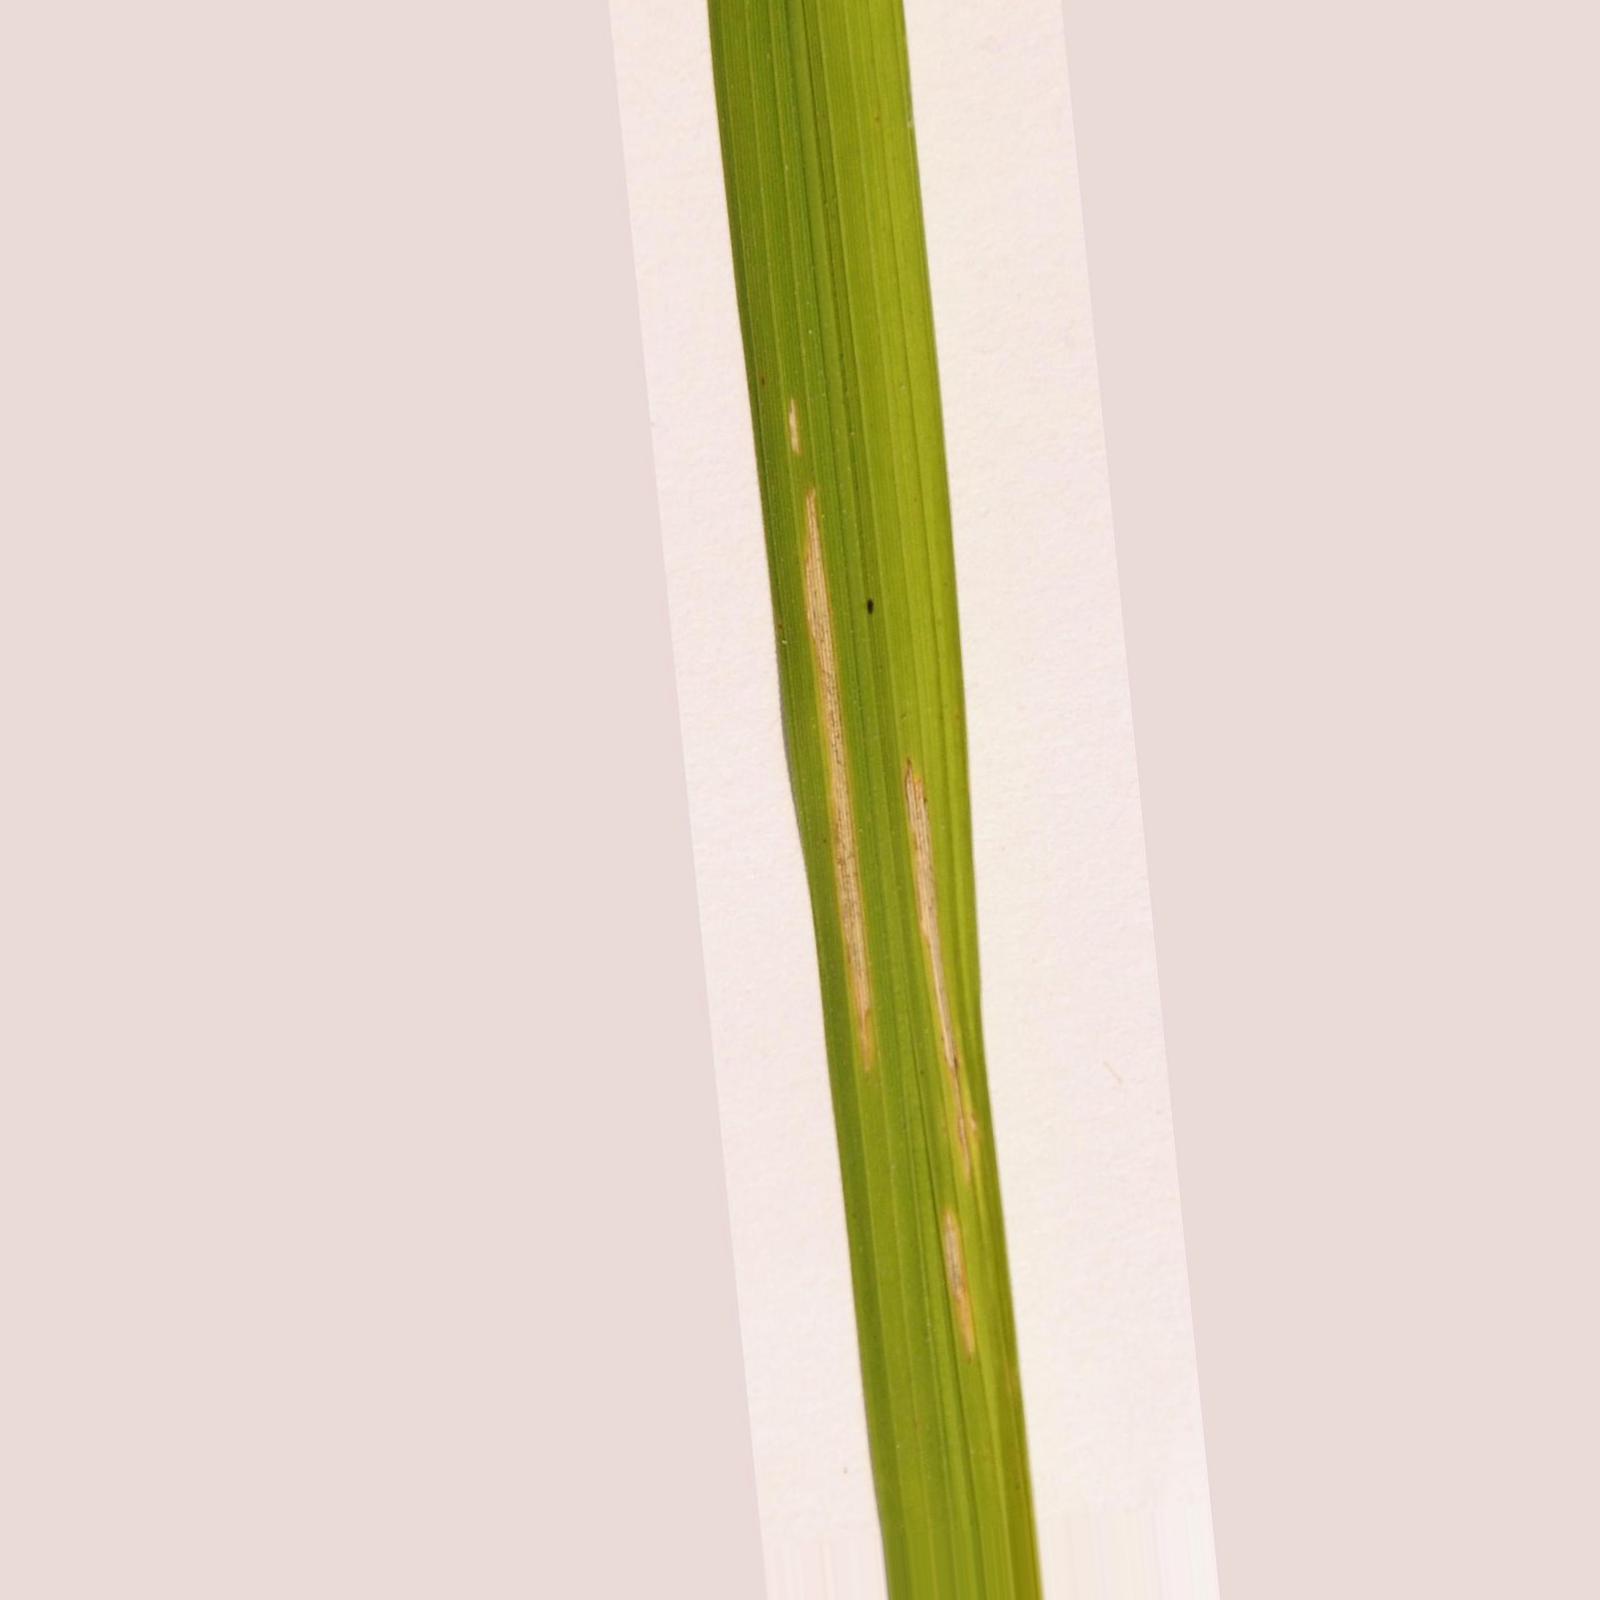
Nhãn: Bệnh Bạc lá (Bacterial leaf blight)